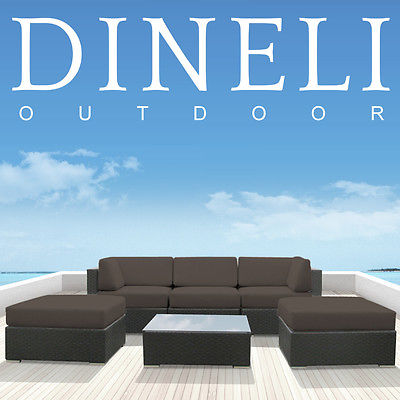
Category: sofa